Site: brandenburg
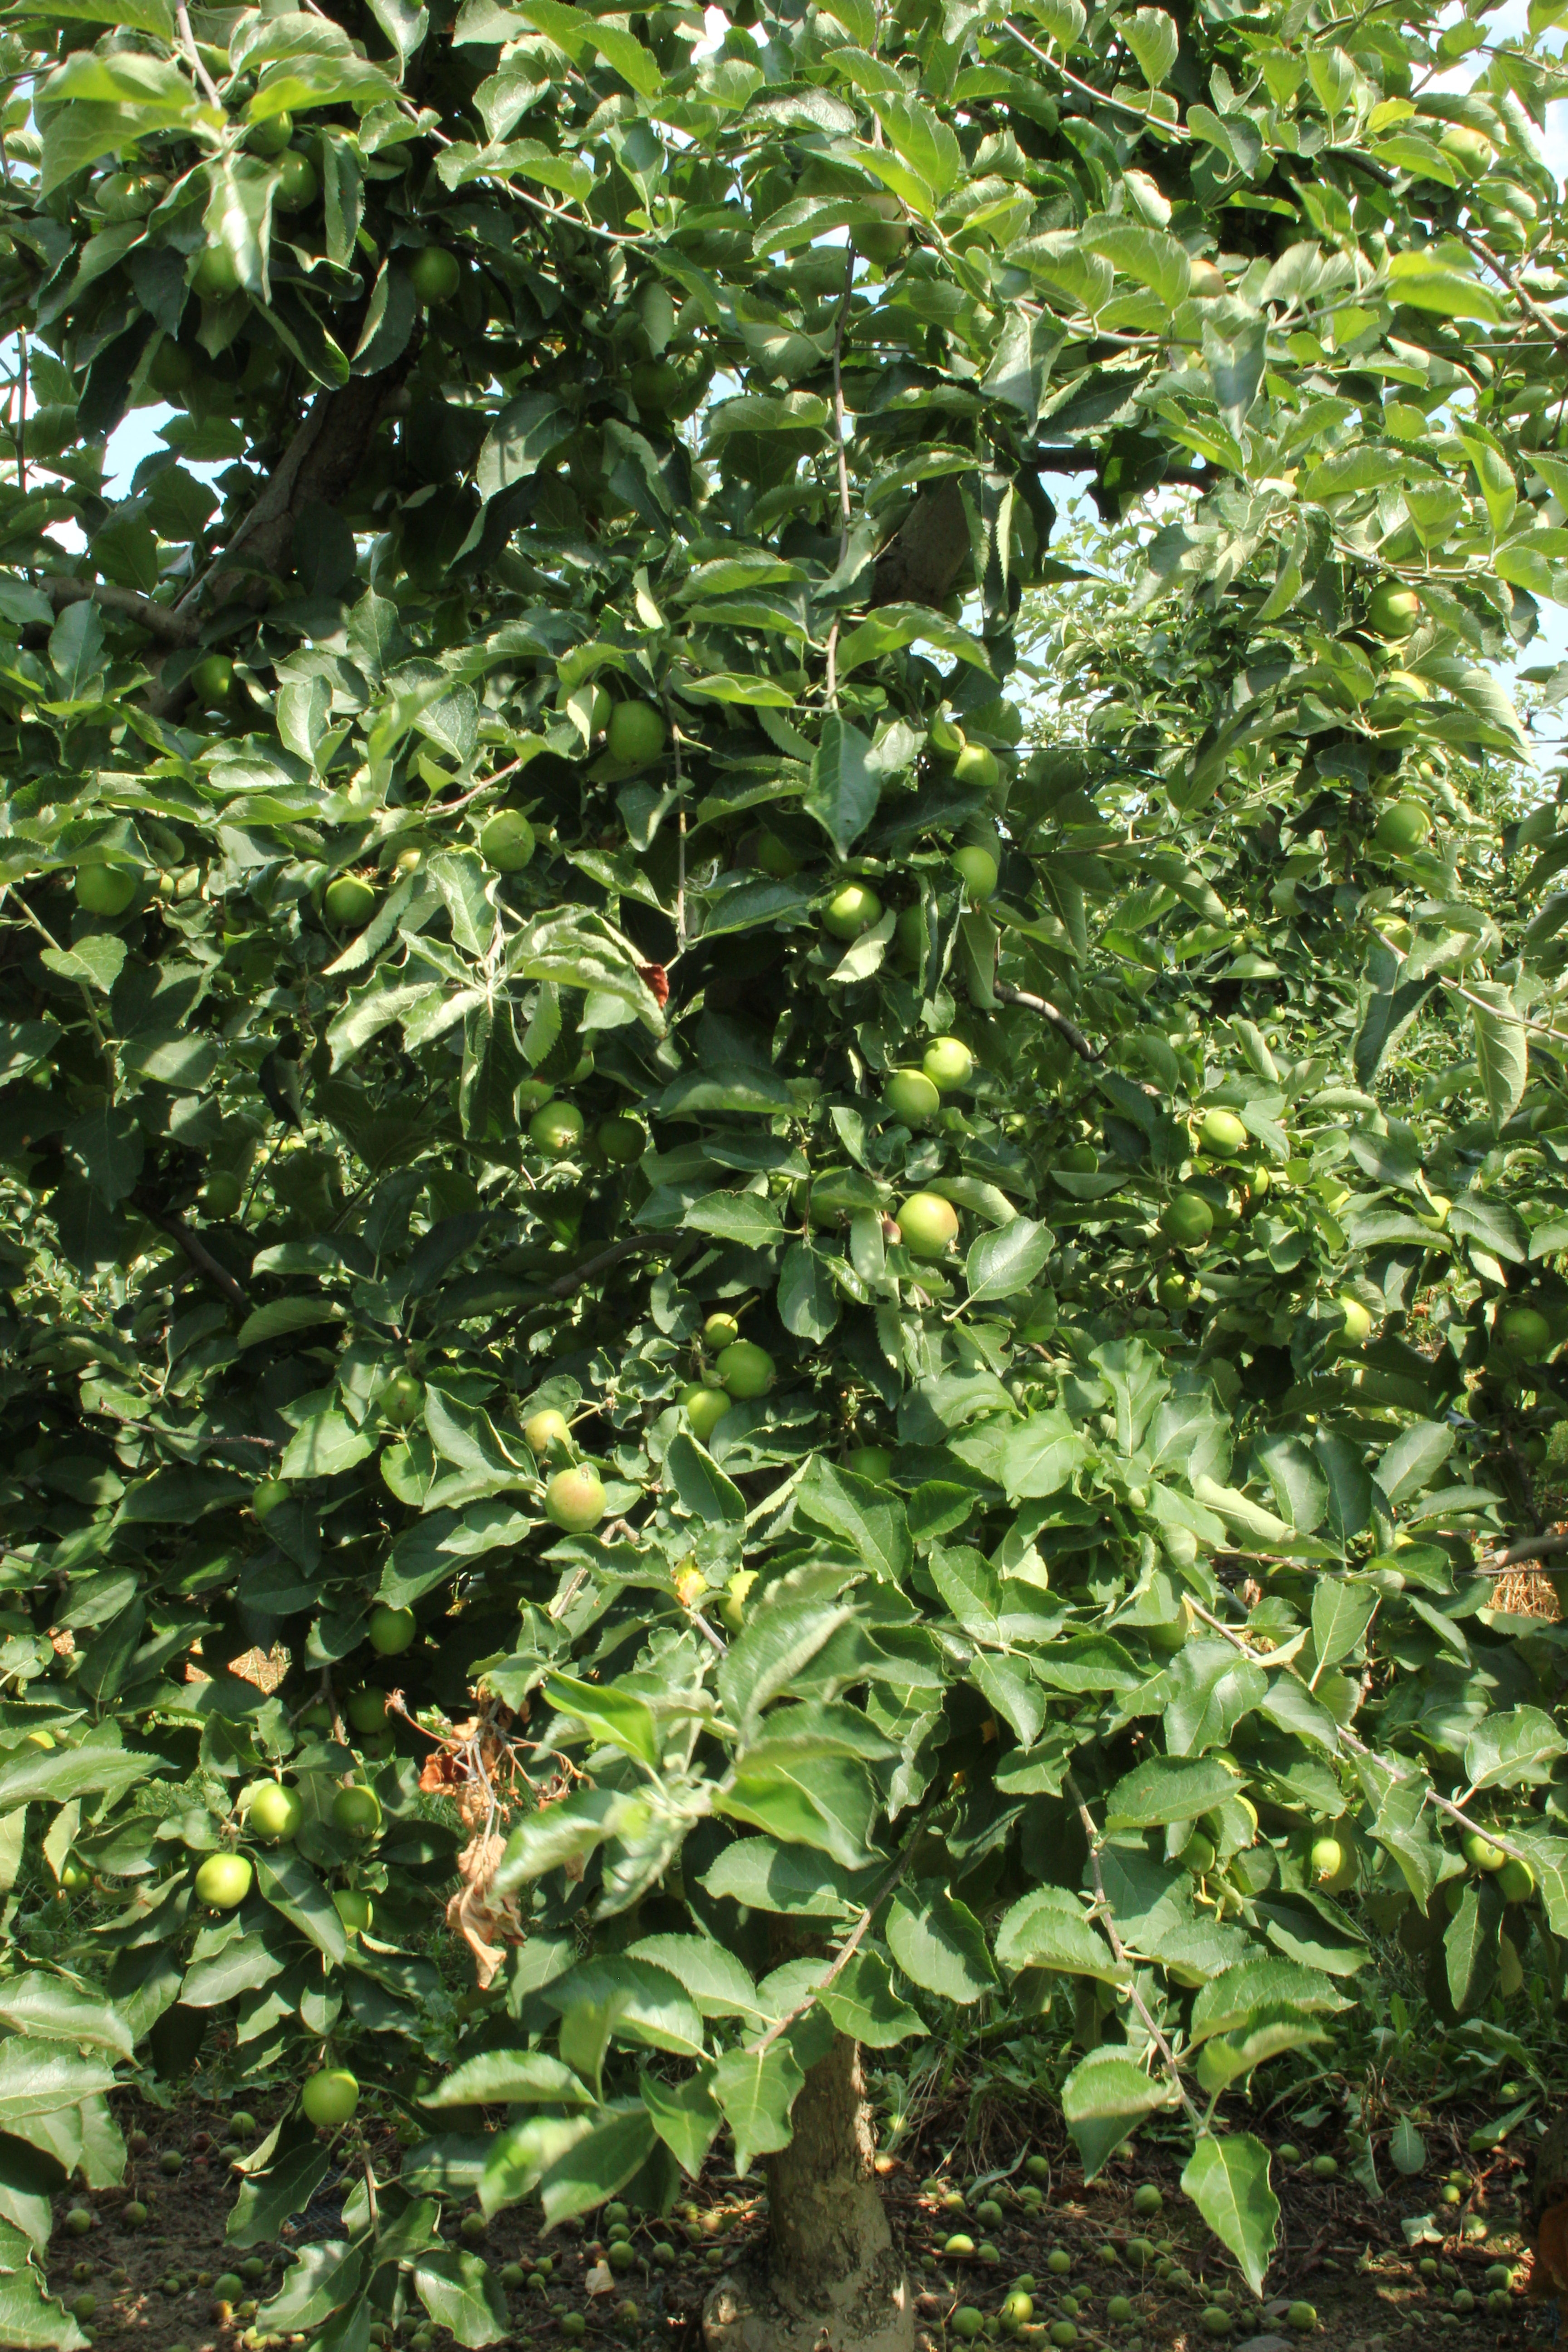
Growth stage (BBCH 74): Development of fruit